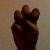
The image shows a hand gesture representing the letter 'E' in Indian Sign Language.